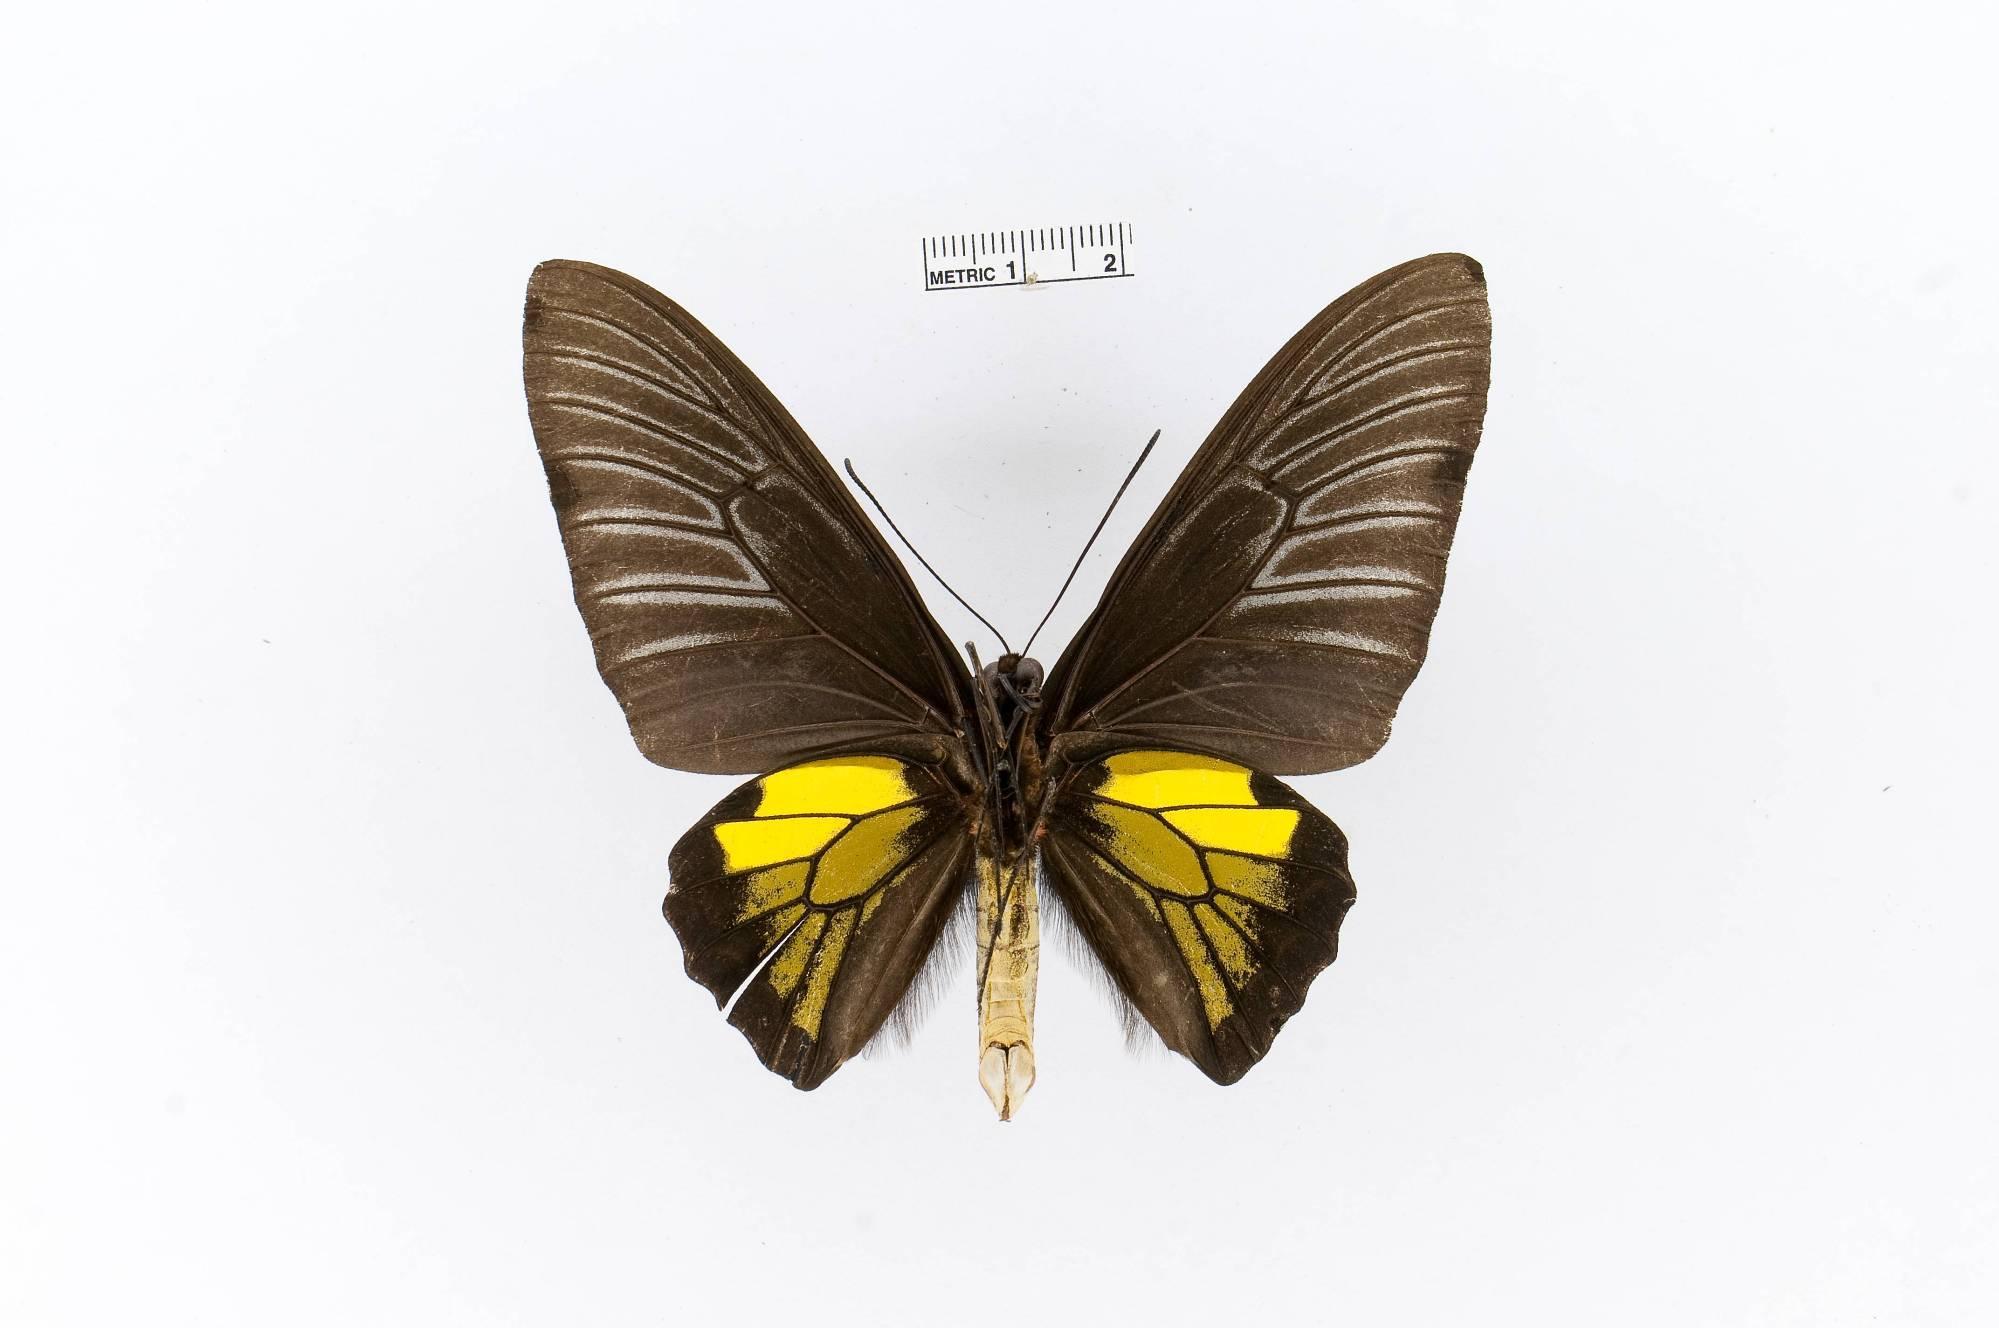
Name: Troides plateni
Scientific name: Troides plateni
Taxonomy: Animalia, Arthropoda, Insecta, Lepidoptera, Papilionidae, Papilioninae
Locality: Palawan, [Not Stated], Philippines
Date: [Not Stated]